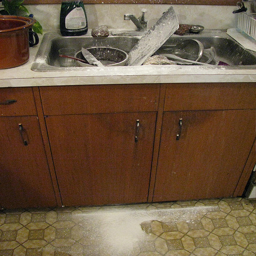
View of kitchen sink full of dishes, counter around and closed cabinets below the sink, and octagonal tan two-tone linoleum flooring.
The kitchen sink is full of dishes and the floor is old.
A kitchen is covered in white powder and is dirty.
a sink with some dishes in it sit over a cabinet
A sink with dirty dishes piled into it.